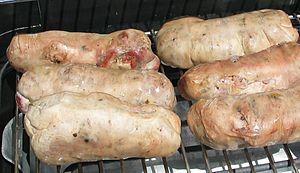
Andouillettes AAAAA de Troyes en début de cuisson sur un barbecue électrique.
L'Association amicale des amateurs d'andouillette authentique, dite aussi 5 A, regroupe des professionnels des métiers de bouche et de l'univers de la table. Dépourvue de tout but lucratif, cette amicale honore l'andouillette habituellement considérée comme traditionnelle par le Code des usages de la charcuterie, souvent proclamée « authentique » sans références très précises, ainsi que diverses variétés d'andouilles qu'elle estime conformes à des traditions locales ou régionales.
Cuisine traditionnelle est une expression qui fait référence à divers styles gastronomiques dérivés de la culture française. Sa version la plus renommée a formé la base de ce qui est internationalement connu par l'appellation grande cuisine. Elle a été codifiée par plusieurs chefs, notamment par Auguste Escoffier au XXᵉ siècle. En France même pourtant, différents styles de cuisine sont pratiqués et il existe de multiples traditions régionales, si bien qu'il est difficile de parler de la cuisine traditionnelle comme un tout unifié.